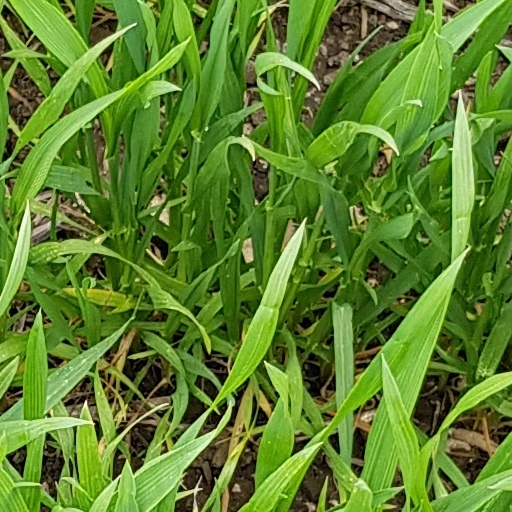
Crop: wheat